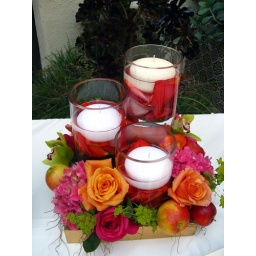
Three heights of vases with floating candles sit in a gold laquered box with hydrangeas, roses, orchids, and fruit.